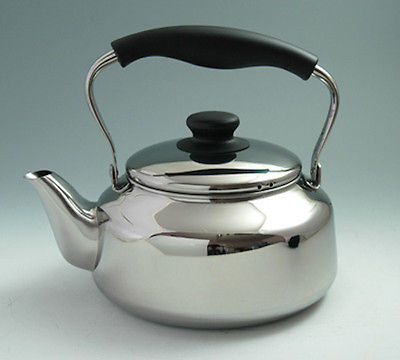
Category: kettle